Addis Ababa

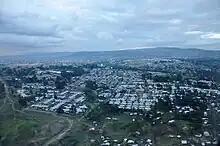
Addis Ababa landscape taken on 27 August 2009

From the end of 1998, new project was launched by Addis Ababa City Administration naming Office for Revision of Addis Ababa Master Plan (ORAAMP), covering from 1999 to 2003. The plan goal was to meet the standard of market economy with favorable political system resembles the revised 1986 master plan in terms of urban area.